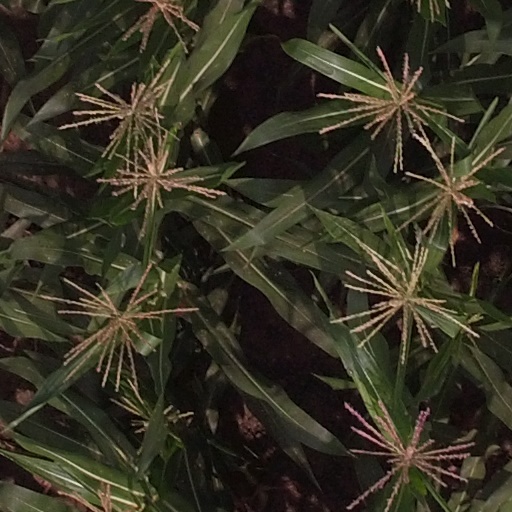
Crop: maize; corn